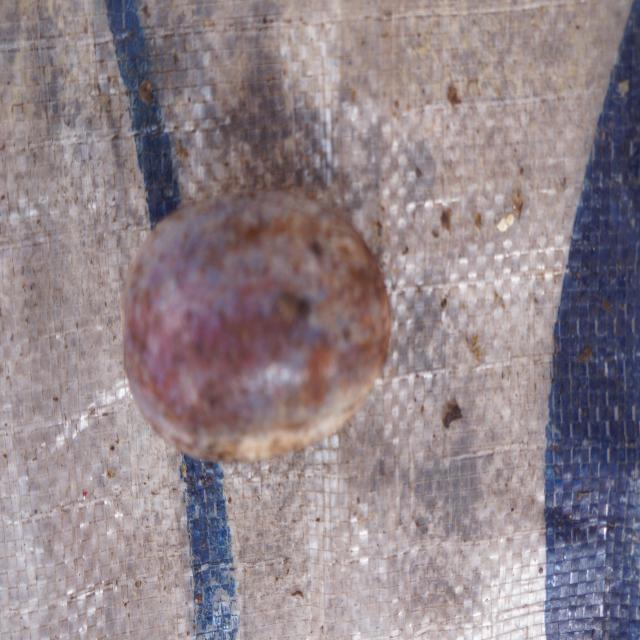
Plum grade: unaffected